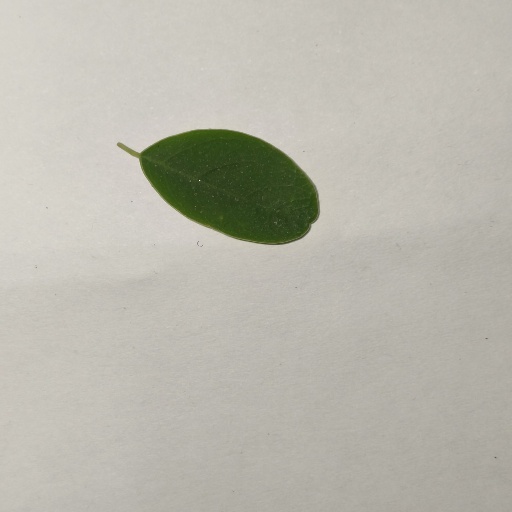
Species: Sojina
Leaf condition: Healthy Leaf